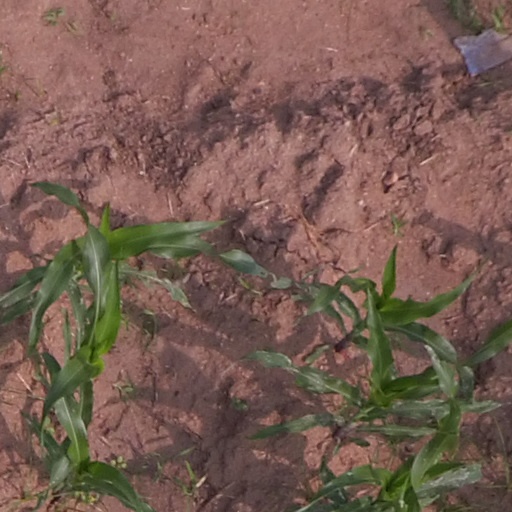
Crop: maize; corn